Our Russian Front

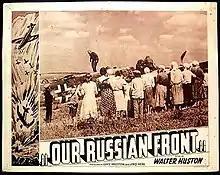
Lobby card

Our Russian Front is a 1942 American documentary film directed by Joris Ivens and Lewis Milestone, and narrated by Walter Huston to promote support for the Soviet Union's war effort.